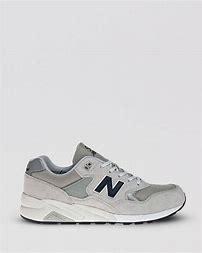
Brand: New
Model: Balance New Balance 580